Lyrical abstraction

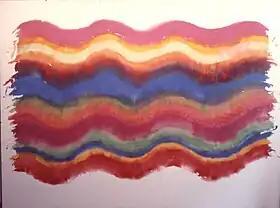
Pat Lipsky, "Spiked Red," 1970. Her work was included in the Lyrical Abstraction exhibition at the Whitney Museum in 1970 and at the Boca Raton Museum in 2009.

"Lyrical Abstraction" was the title of a circulating exhibition which commenced at the Aldrich Contemporary Art Museum, Ridgefield, Connecticut from April 5 through June 7, 1970, and ended at the Whitney Museum of American Art, New York, May 25 through July 6, 1971. Lyrical Abstraction is a term that was used by Larry Aldrich (the founder of the Aldrich Contemporary Art Museum, Ridgefield Connecticut) in 1969 to describe what Aldrich said he saw in the studios of many artists at that time. Mr. Aldrich, a successful designer and art collector, defined the trend of Lyrical Abstraction and explained how he came to acquire the works. In his "Statement of the Exhibition" he wrote,